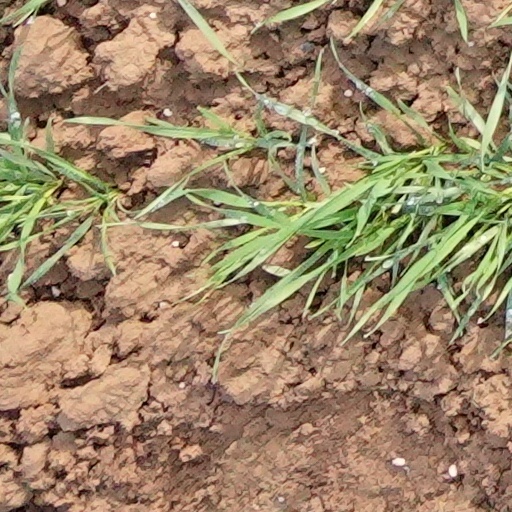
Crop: wheat